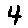
Label: 4